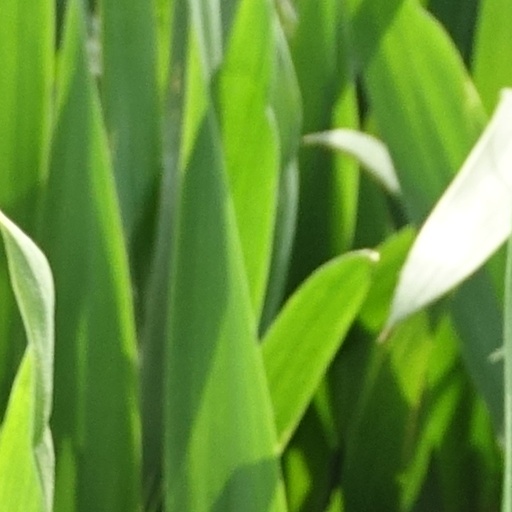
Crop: wheat